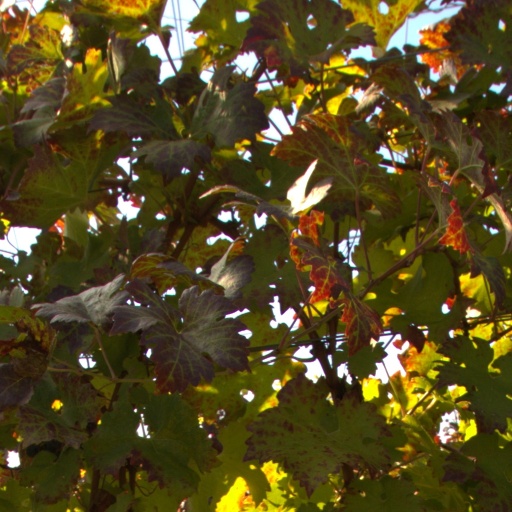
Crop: grape